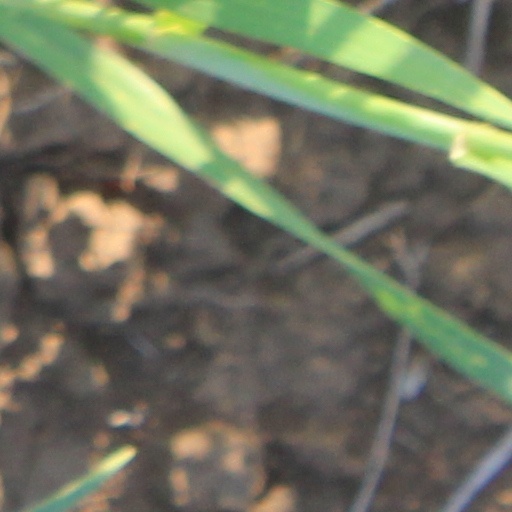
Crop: wheat